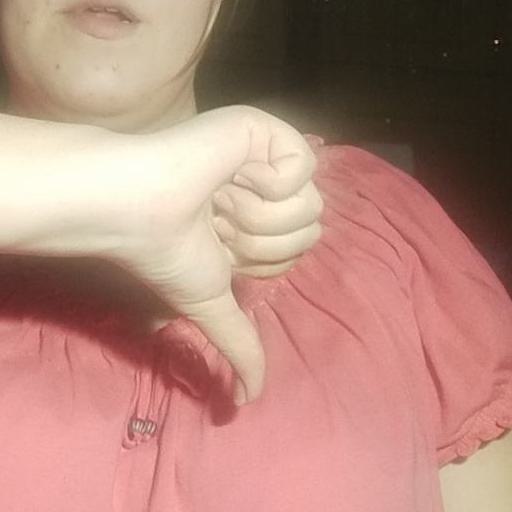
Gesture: dislike